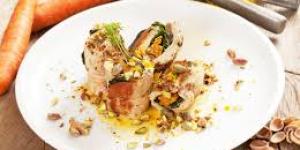
pechugas de pavo salseadas con naranja y pistachos